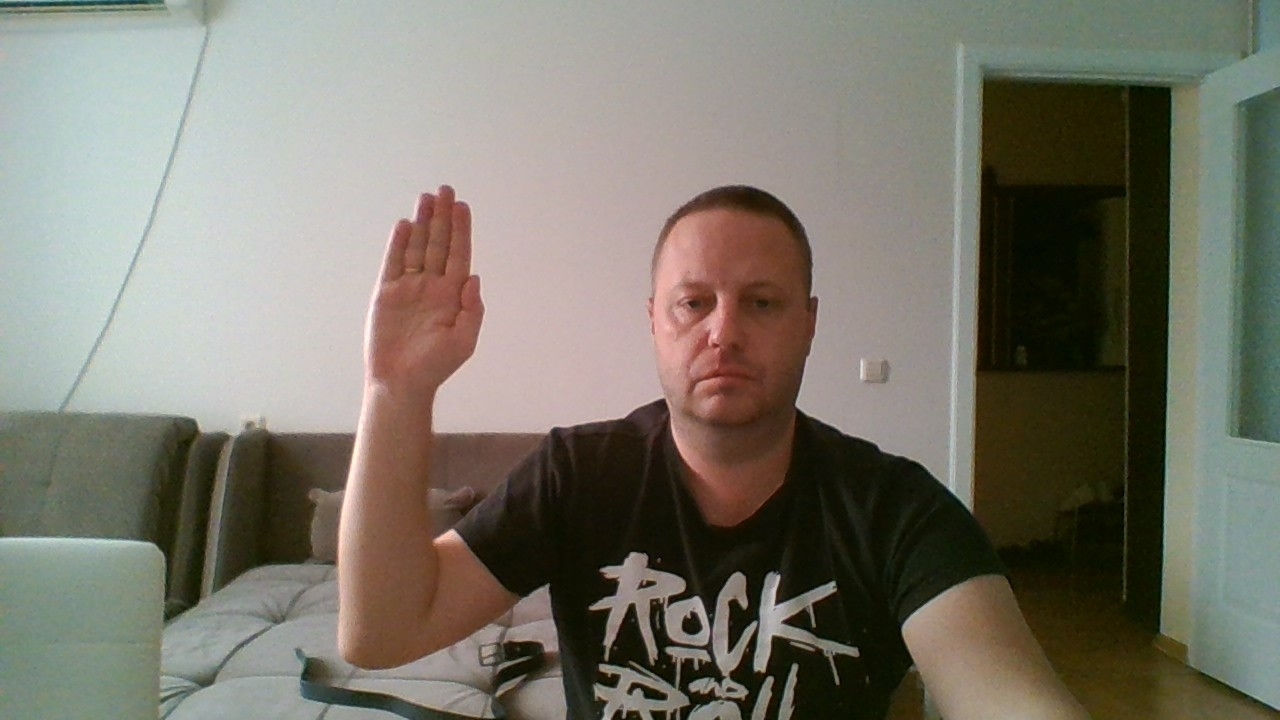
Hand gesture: stop